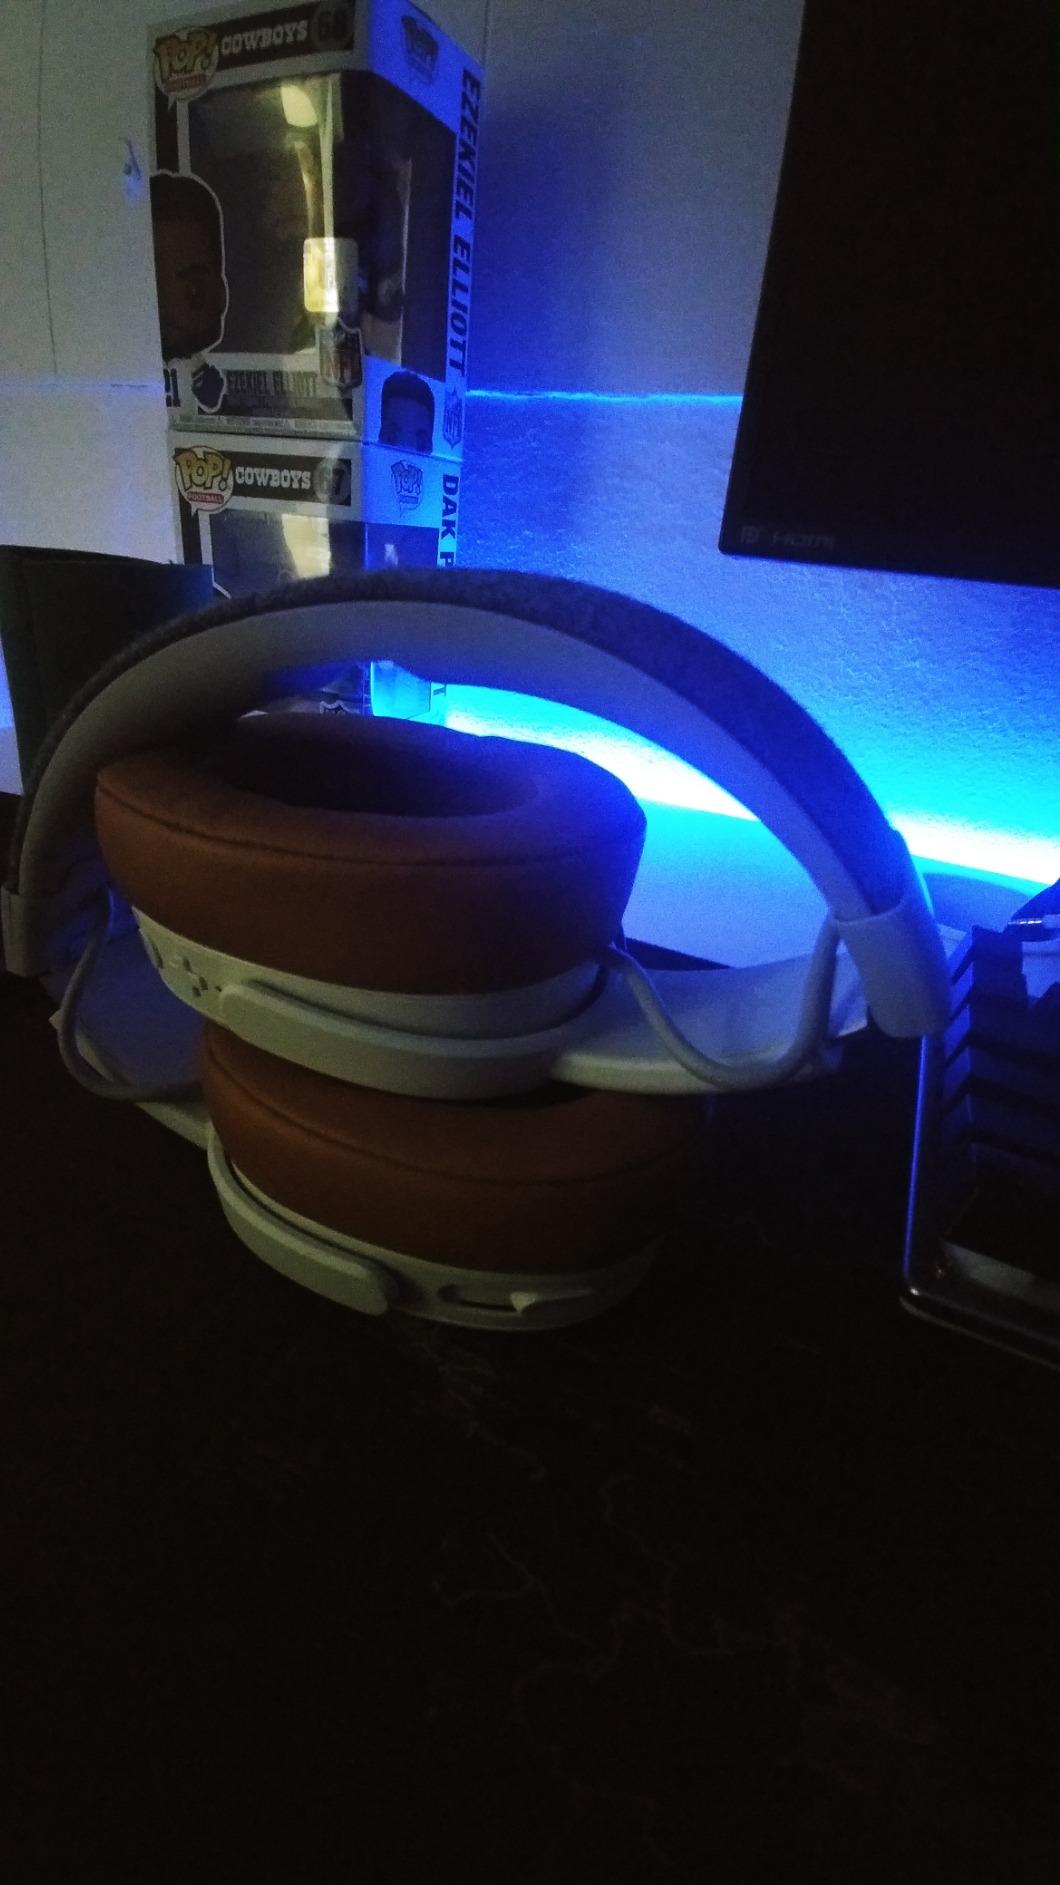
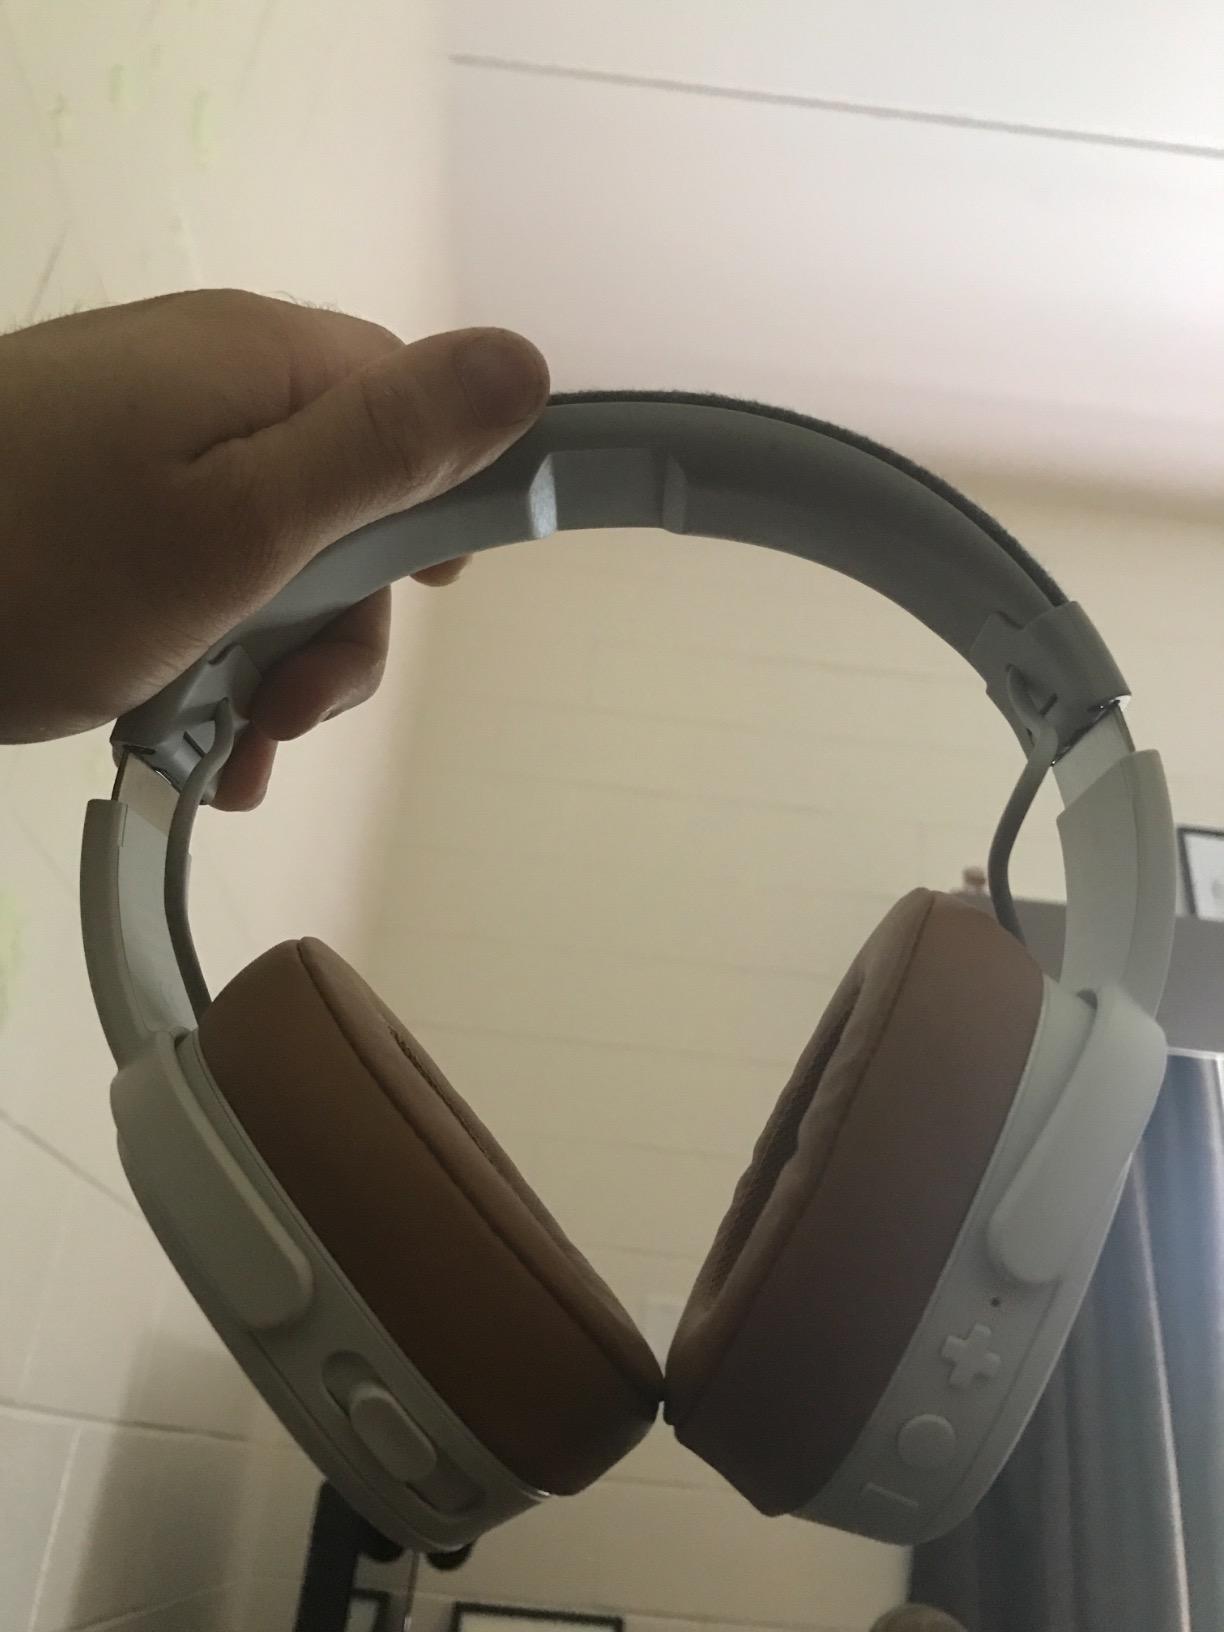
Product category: headphones
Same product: yes